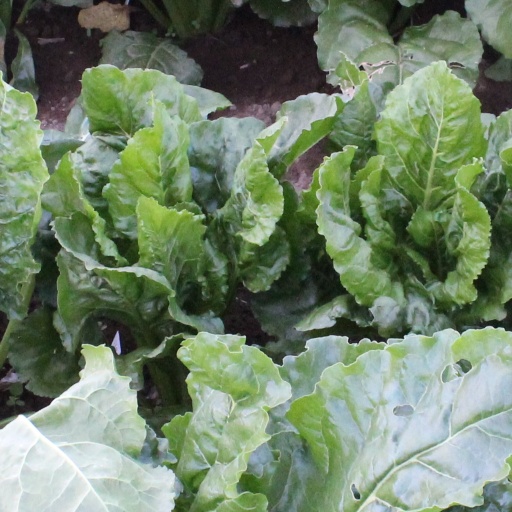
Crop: sugar beet